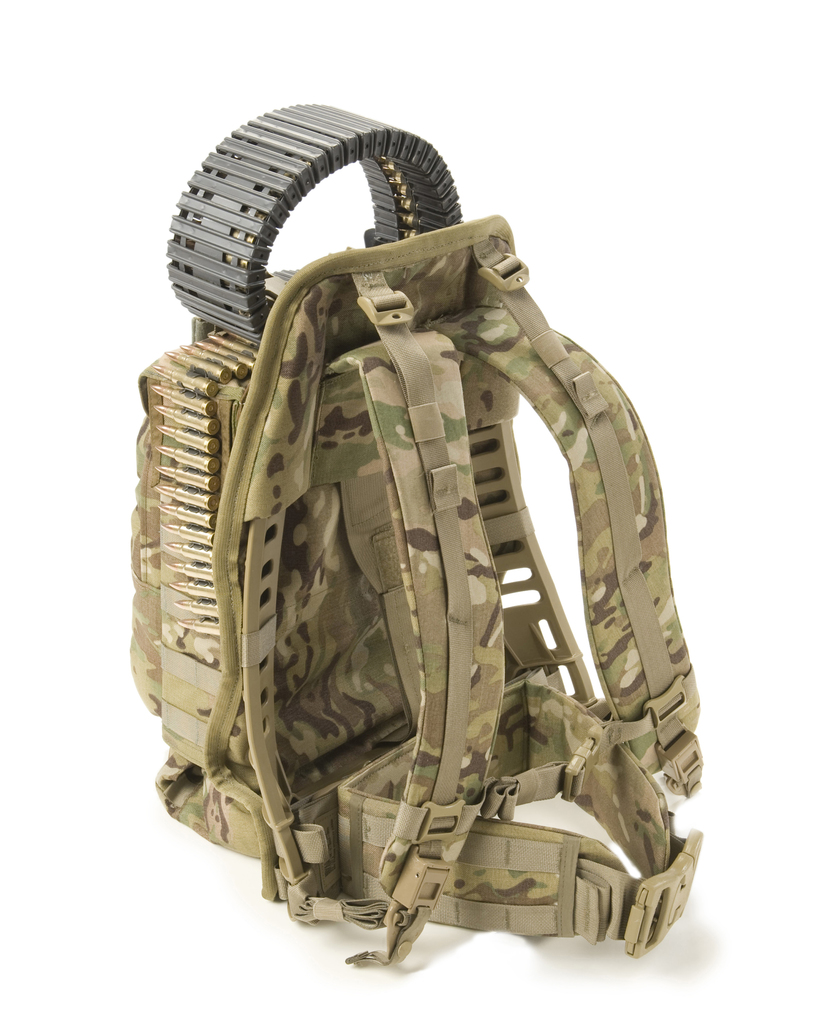
Label: others